Keratosis pharyngis

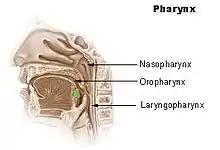
Displayed here is the pharynx where keratin tissues grows on its surface.

Keratosis Pharyngis is a medical condition where keratin grows on the surface of the pharynx, that is the part of the throat at the back of the mouth. Keratin is a protein that normally occurs as the main component of hair and nails.